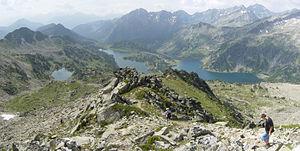
Vue du Col de Madamette sur les lacs d'Aumar et d'Aubert dans le massif du Néouvielle. En second plan, de droite à gauche, le Pic de Campbielh, le massif des Halharisès, le chainon Pic d'Estaragne, Pic Méchant, Bugatet. En arrière plan, de droite à gauche le Pic d'Aret (vallée d'Aure) et le massif des Gourgs-Blancs (massifs de Luchon et du Louron).
Le massif du Néouvielle est un massif de montagnes de la chaîne des Pyrénées situé dans le département des Hautes-Pyrénées en région Occitanie, en France. Il mesure 25,5 km de long pour 17 km de large, et culmine au pic Long à 3 192 mètres. Géologiquement parlant, à cause de la nature plutonique de ses roches et de sa position centrale dans la chaîne, le massif du Néouvielle fait partie de la zone axiale des Pyrénées.
La réserve naturelle nationale du Néouvielle est une réserve naturelle nationale située dans la région Occitanie. Créée en 1935 et classée en 1968, elle occupe une surface de 2 313 hectares au nord-est du Pic de Néouvielle dans le massif montagneux des Pyrénées. S'étageant entre 1 800 et 3 091 mètres d'altitude, c'est un site d'une grande richesse en faune et en flore. Elle compte près de 370 espèces animales et 570 espèces d'algues.
La liste des sites classés des Hautes-Pyrénées présente les sites naturels classés du département des Hautes-Pyrénées.
Cet article recense la liste des massifs de montagne constituant la chaîne des Pyrénées, ainsi que ses sommets principaux c'est-à-dire les plus hauts ou les plus notables.